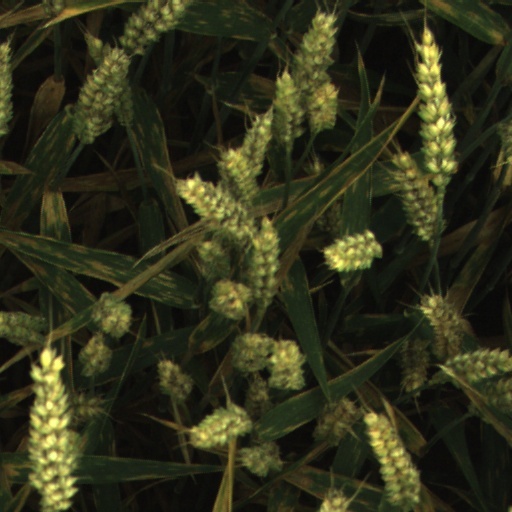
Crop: wheat